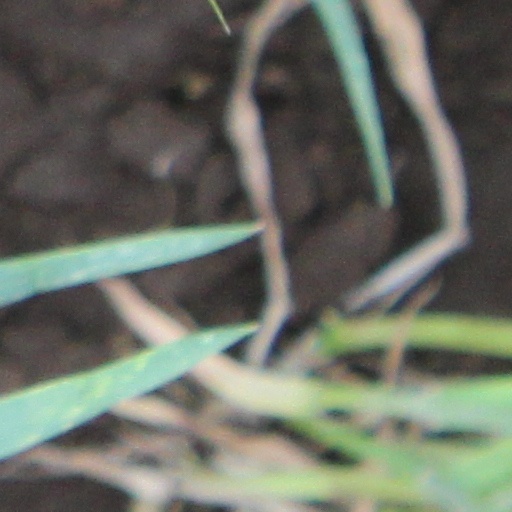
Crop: wheat